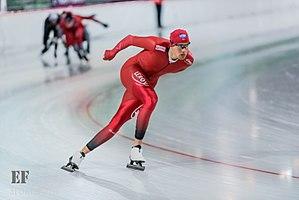
Sindre Henriksen, né le 24 juillet 1992 est un patineur de vitesse norvégien.